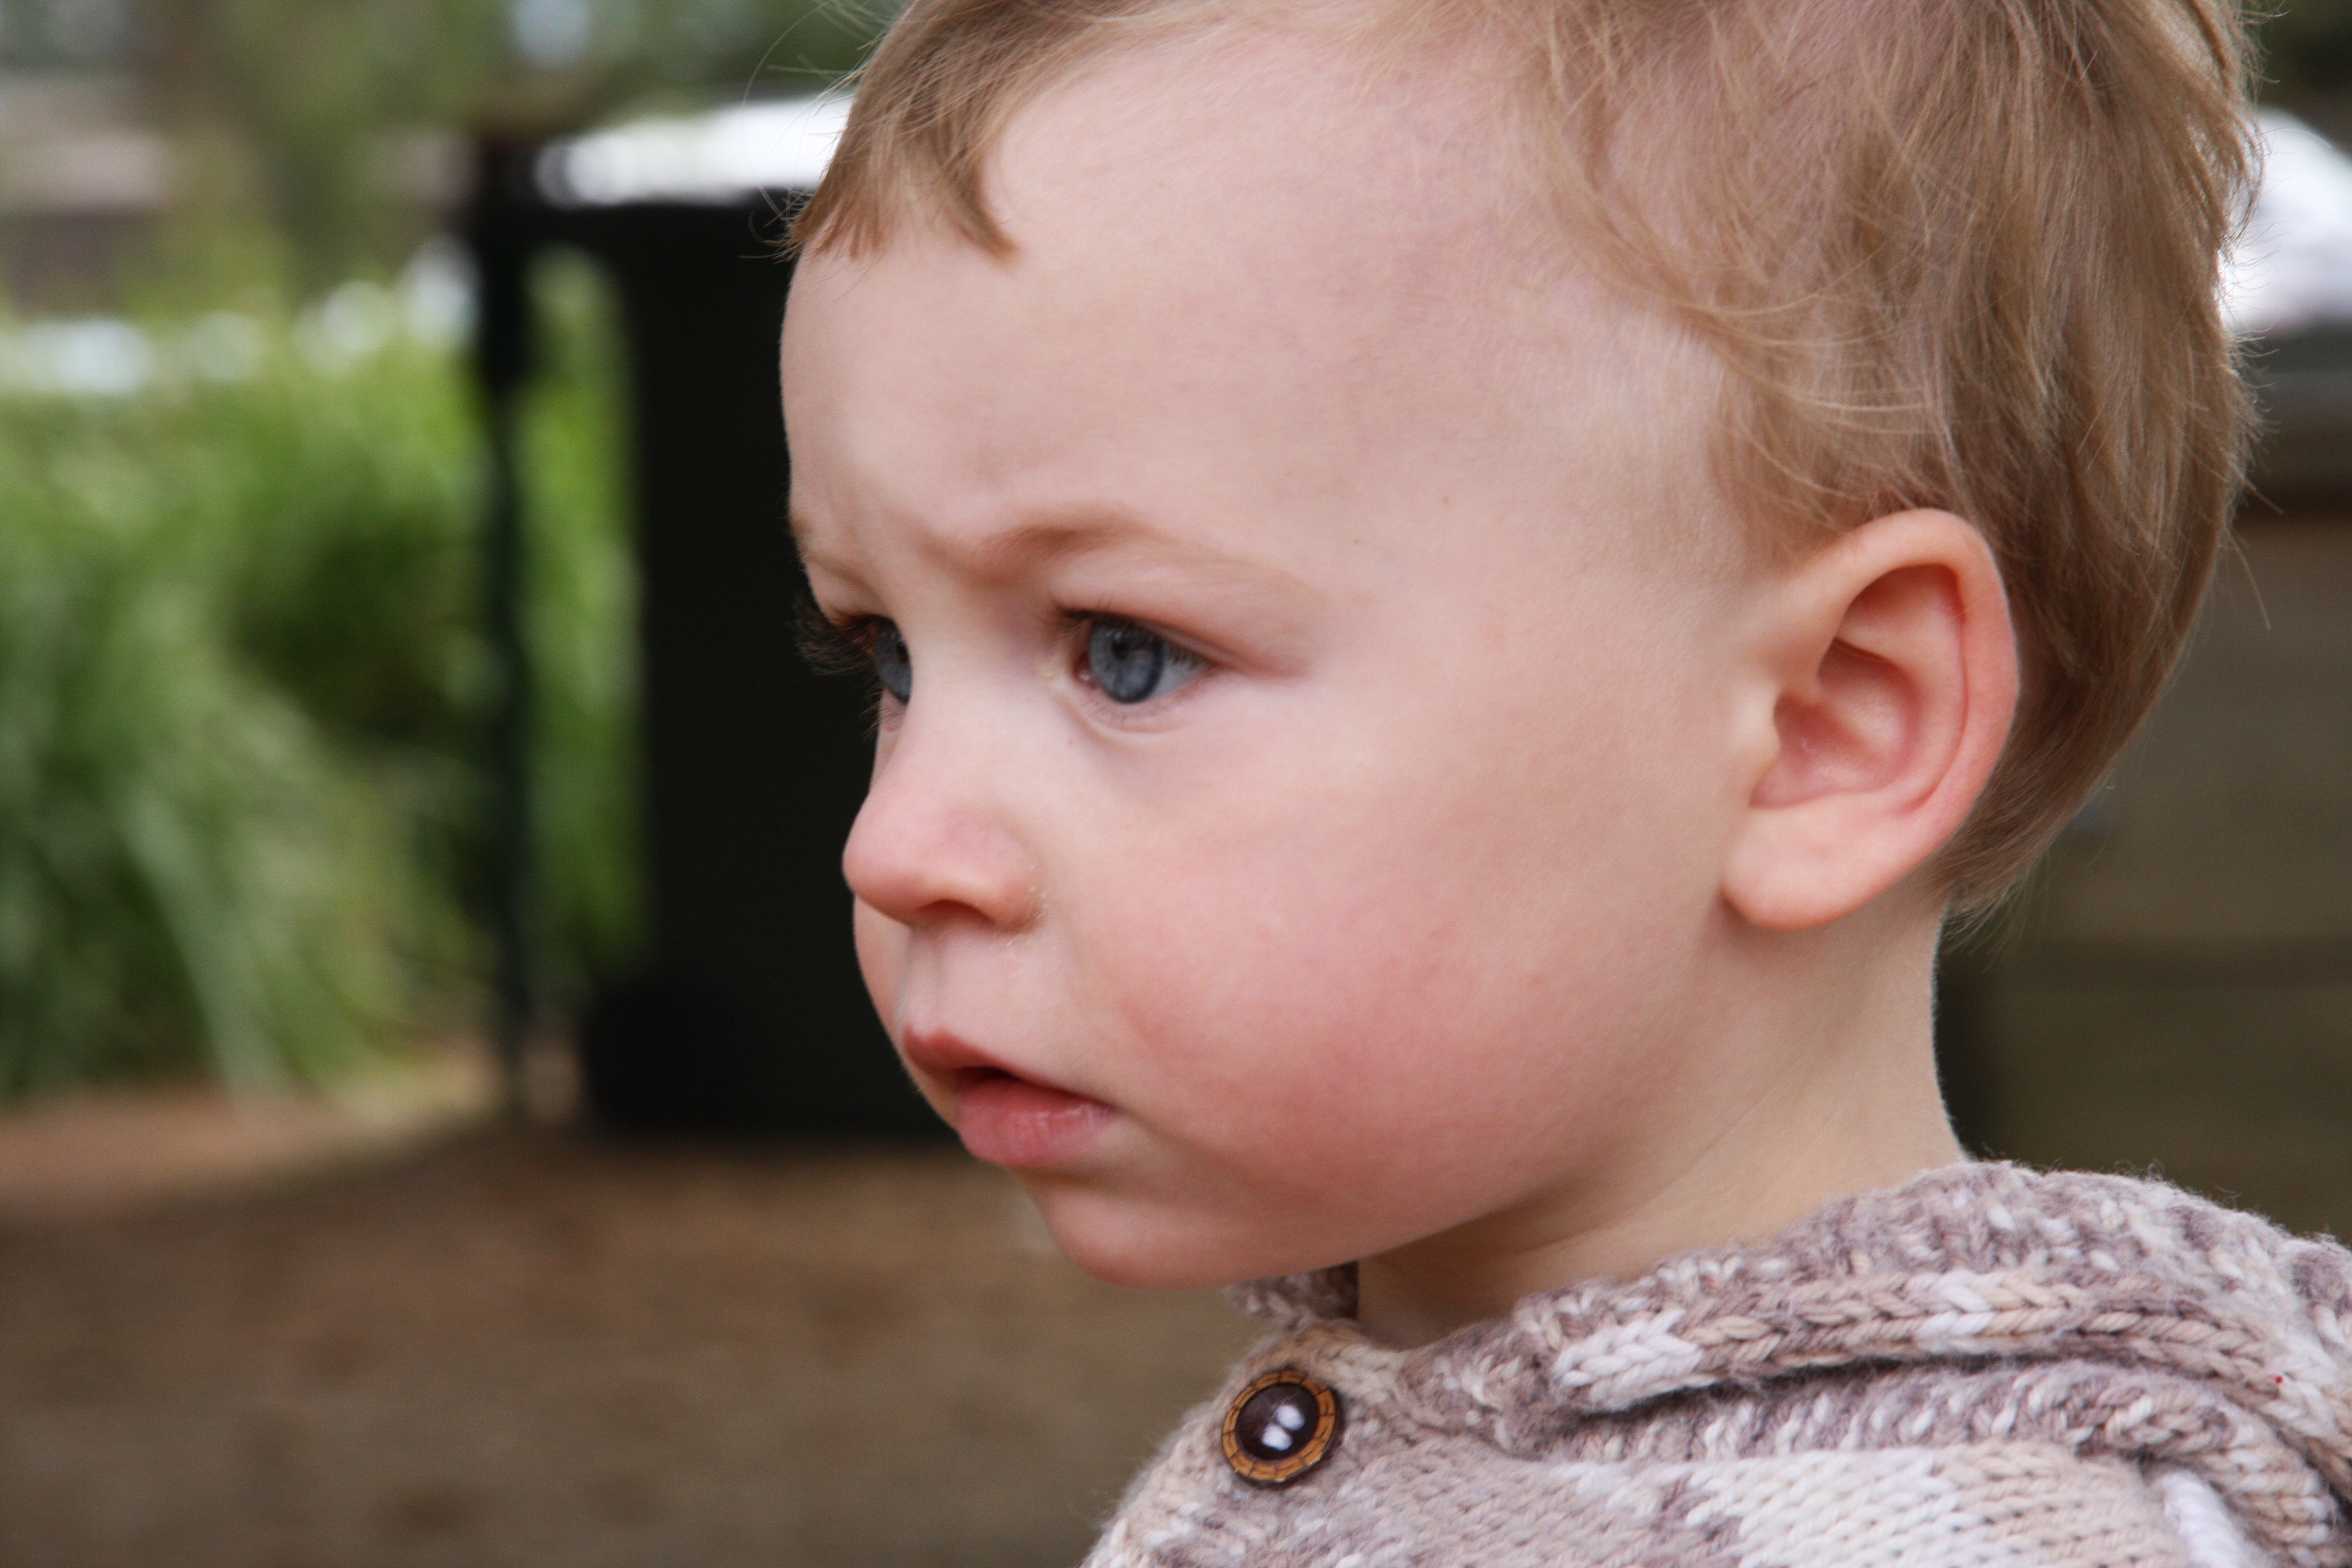
person, people, girl, hair, sweet, boy, thought, portrait, spring, child, thoughtful, baby, hairstyle, smile, close up, face, infant, toddler, eye, head, skin, beauty, blond, organ, little boy, portrait photography